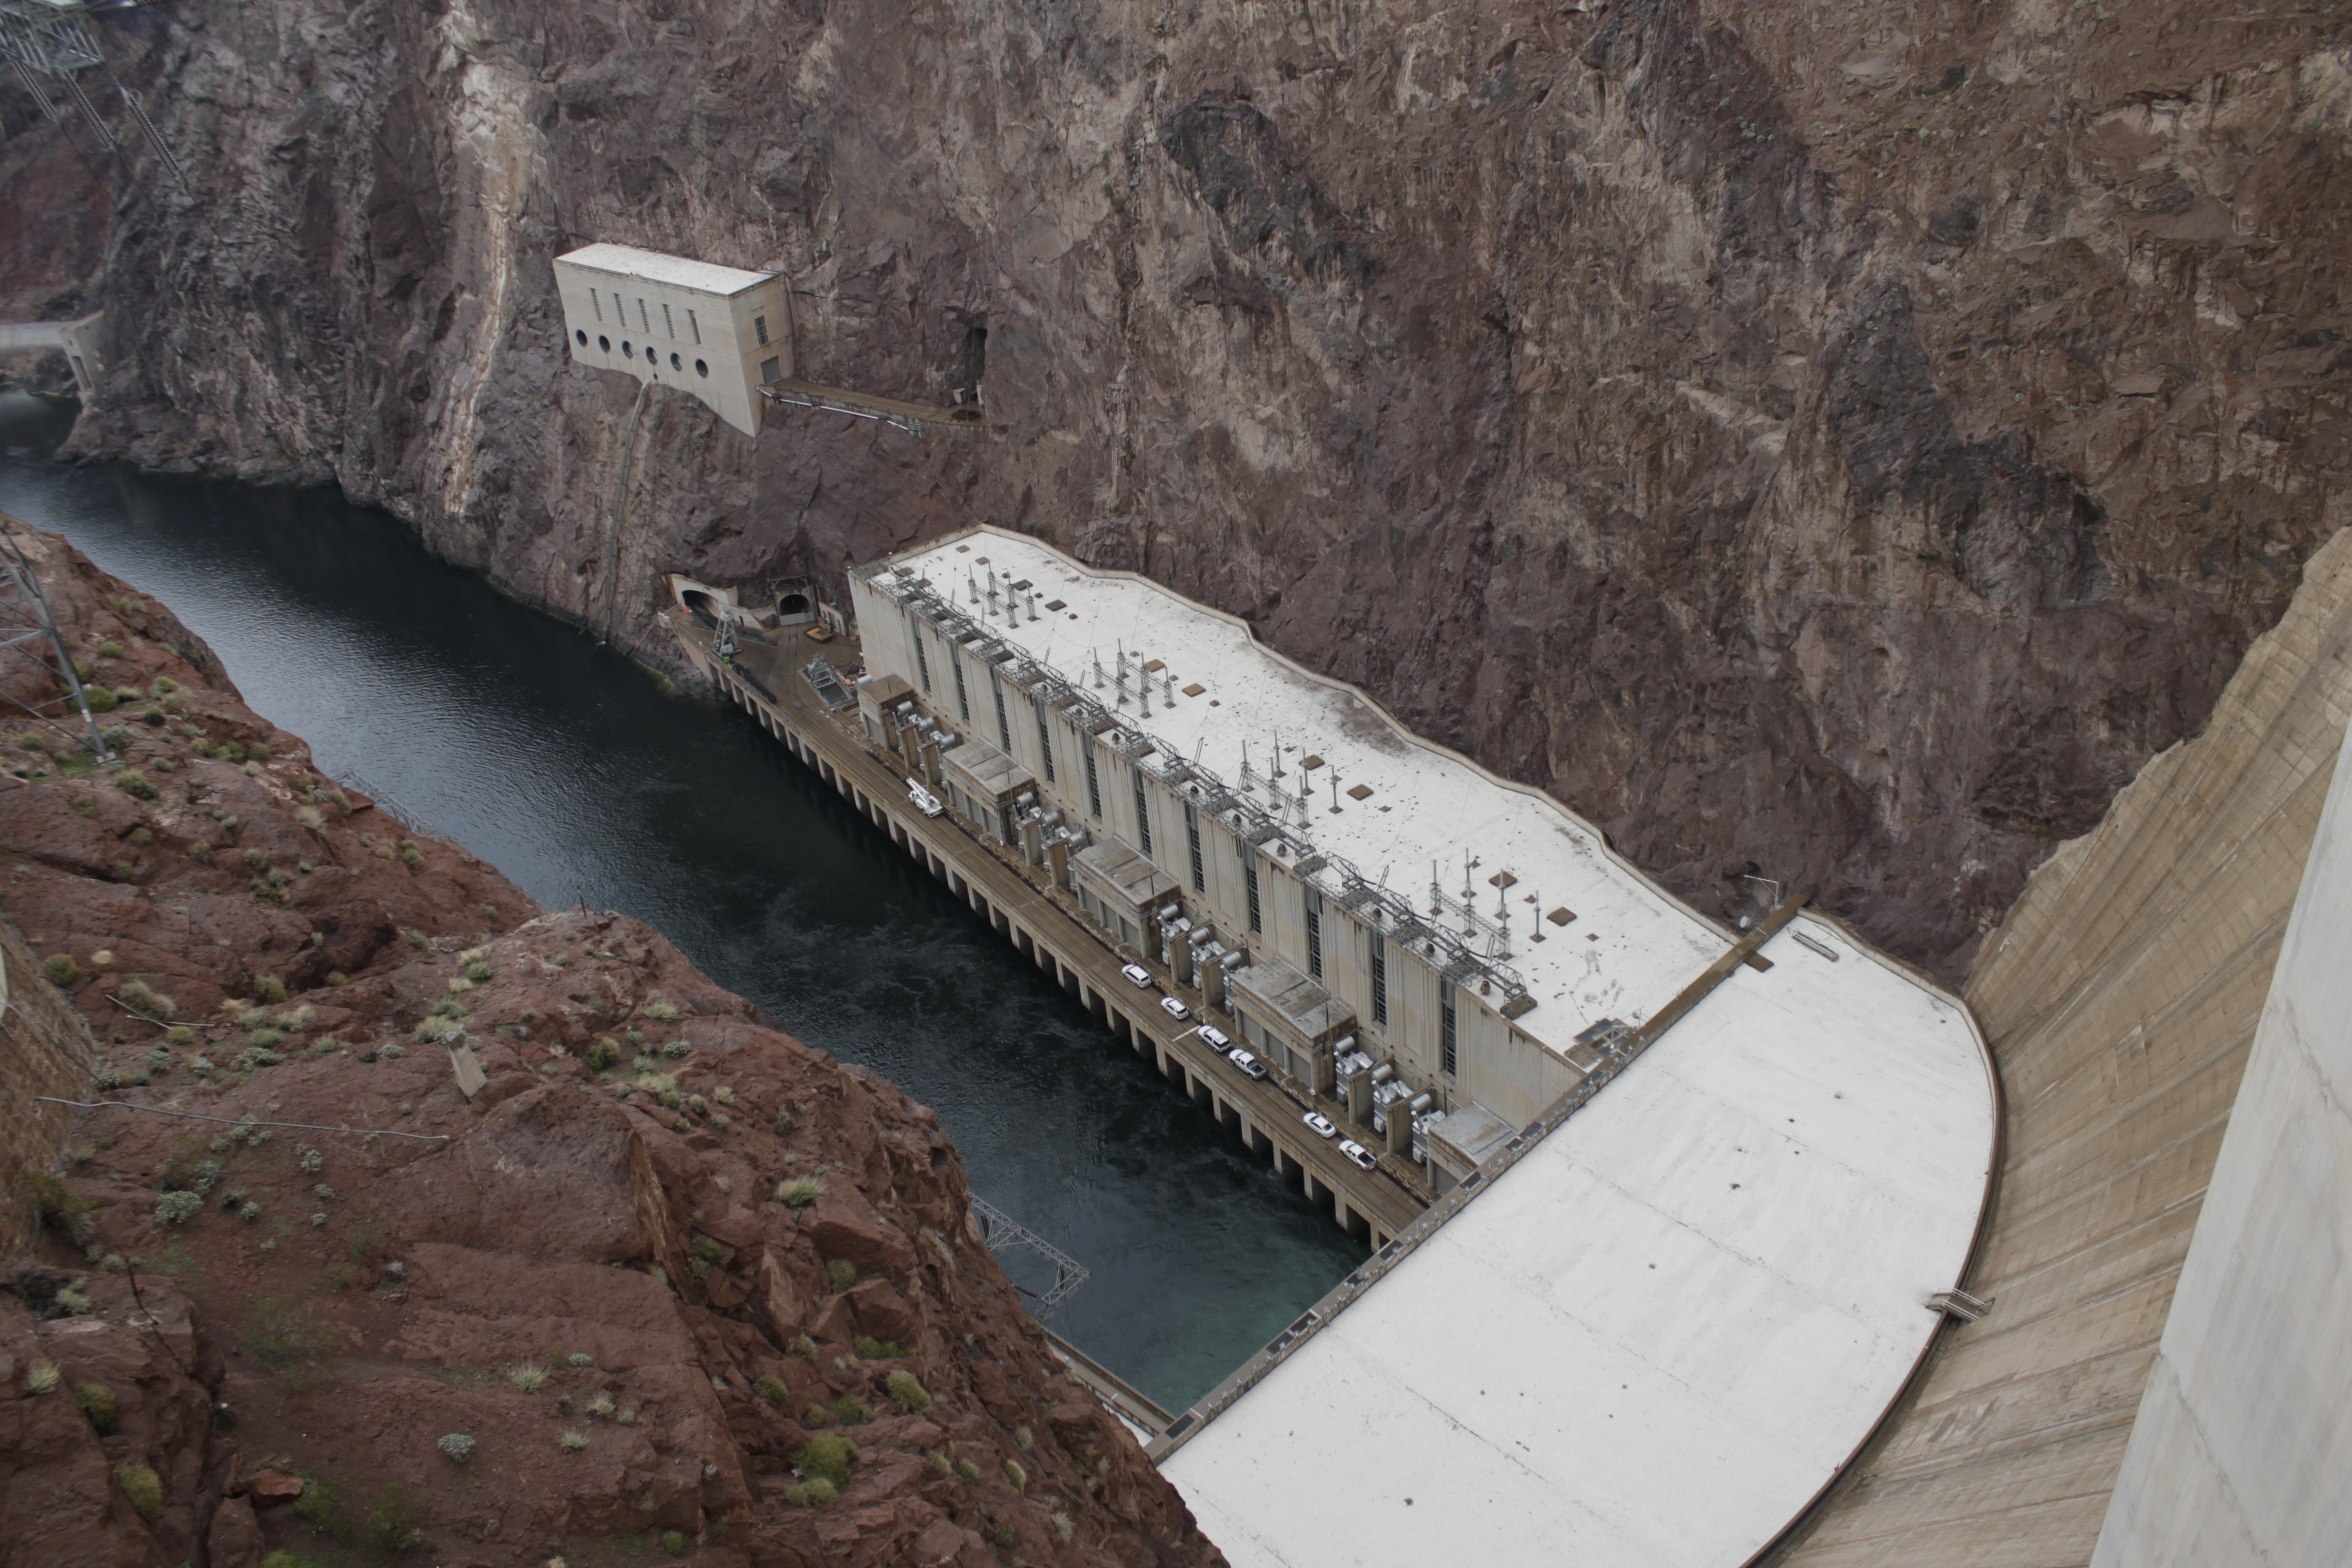
landscape, water, mountain, architecture, structure, technology, bridge, desert, lake, wall, river, travel, construction, high, usa, america, landmark, industry, canyon, dam, reservoir, electricity, tourism, concrete, generator, energy, arizona, power, engineering, colorado, boulder, famous, nevada, electric, mead, hydroelectric, hydro, generation, hoover, hoover dam, ancient history